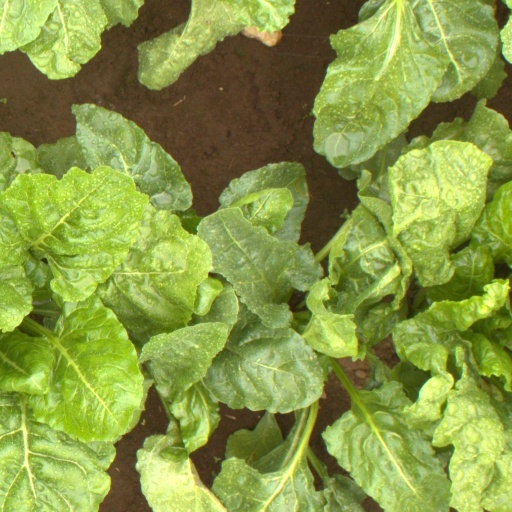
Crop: sugar beet